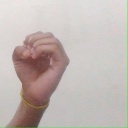
अक्षर: ऊ